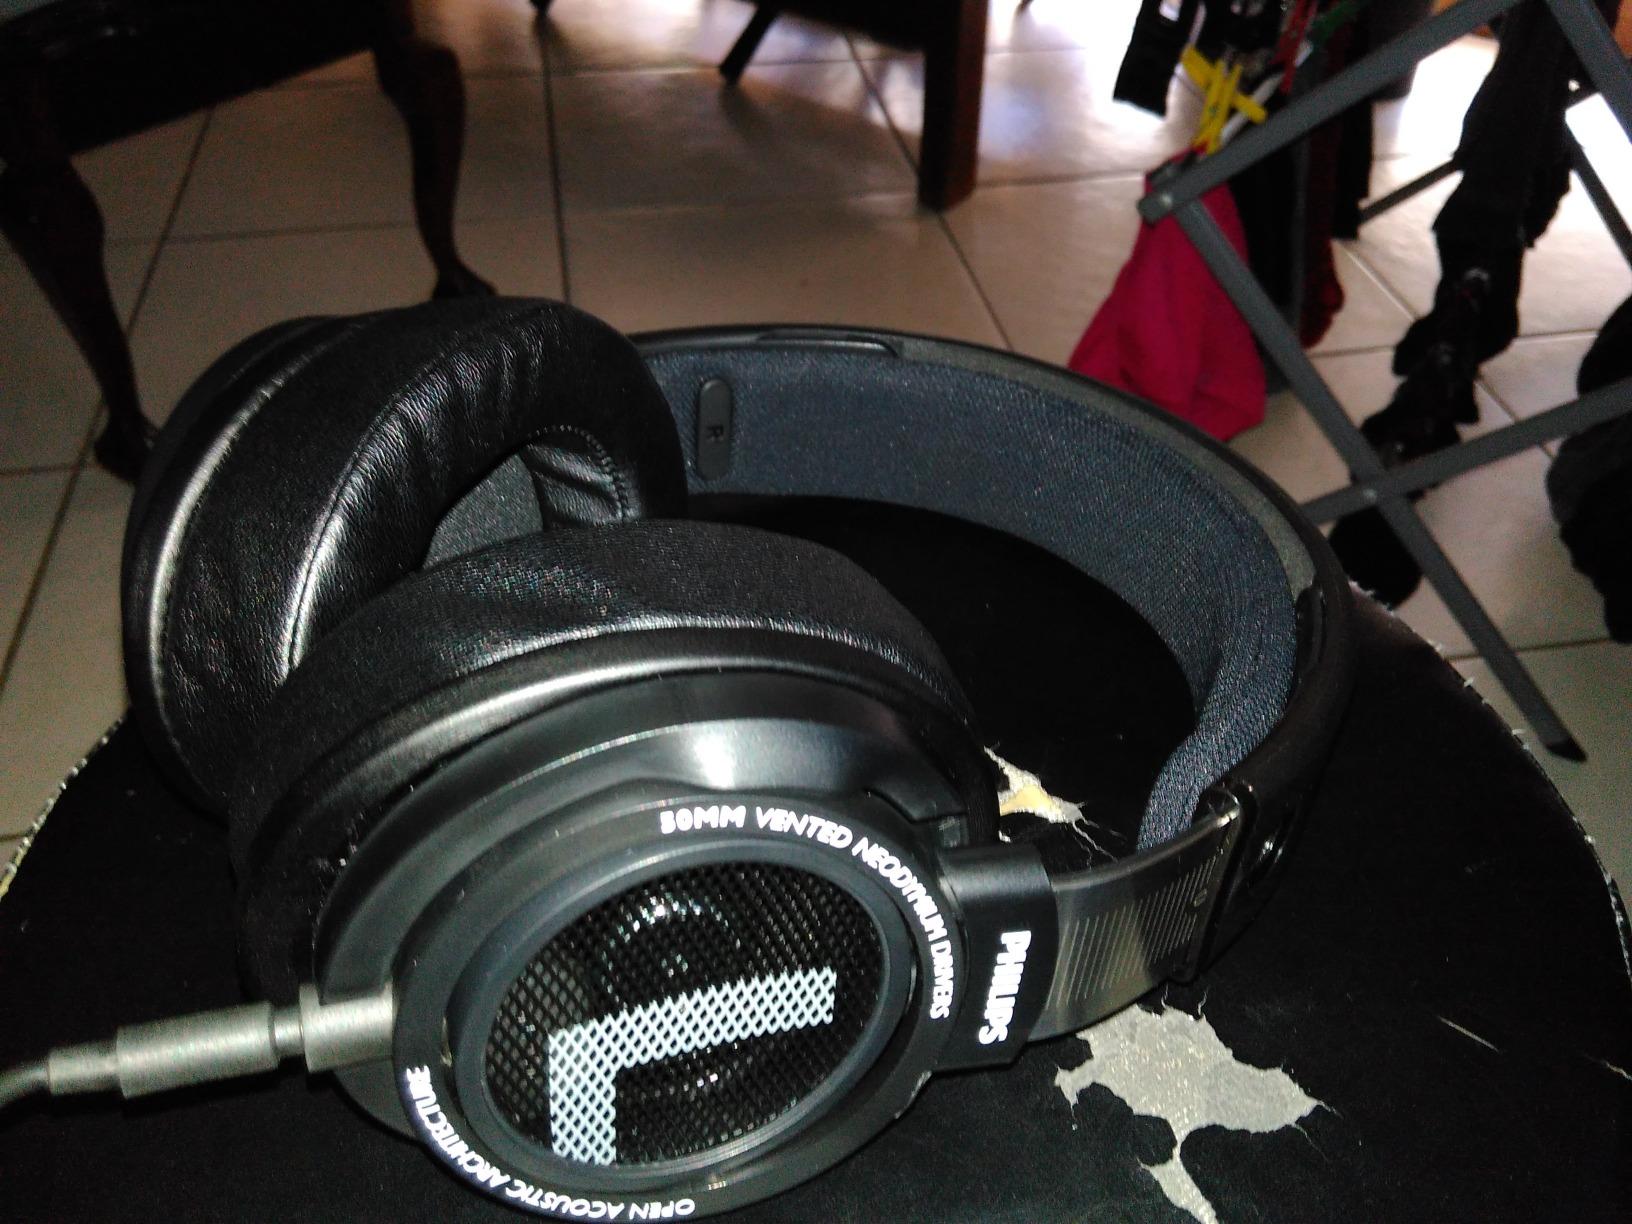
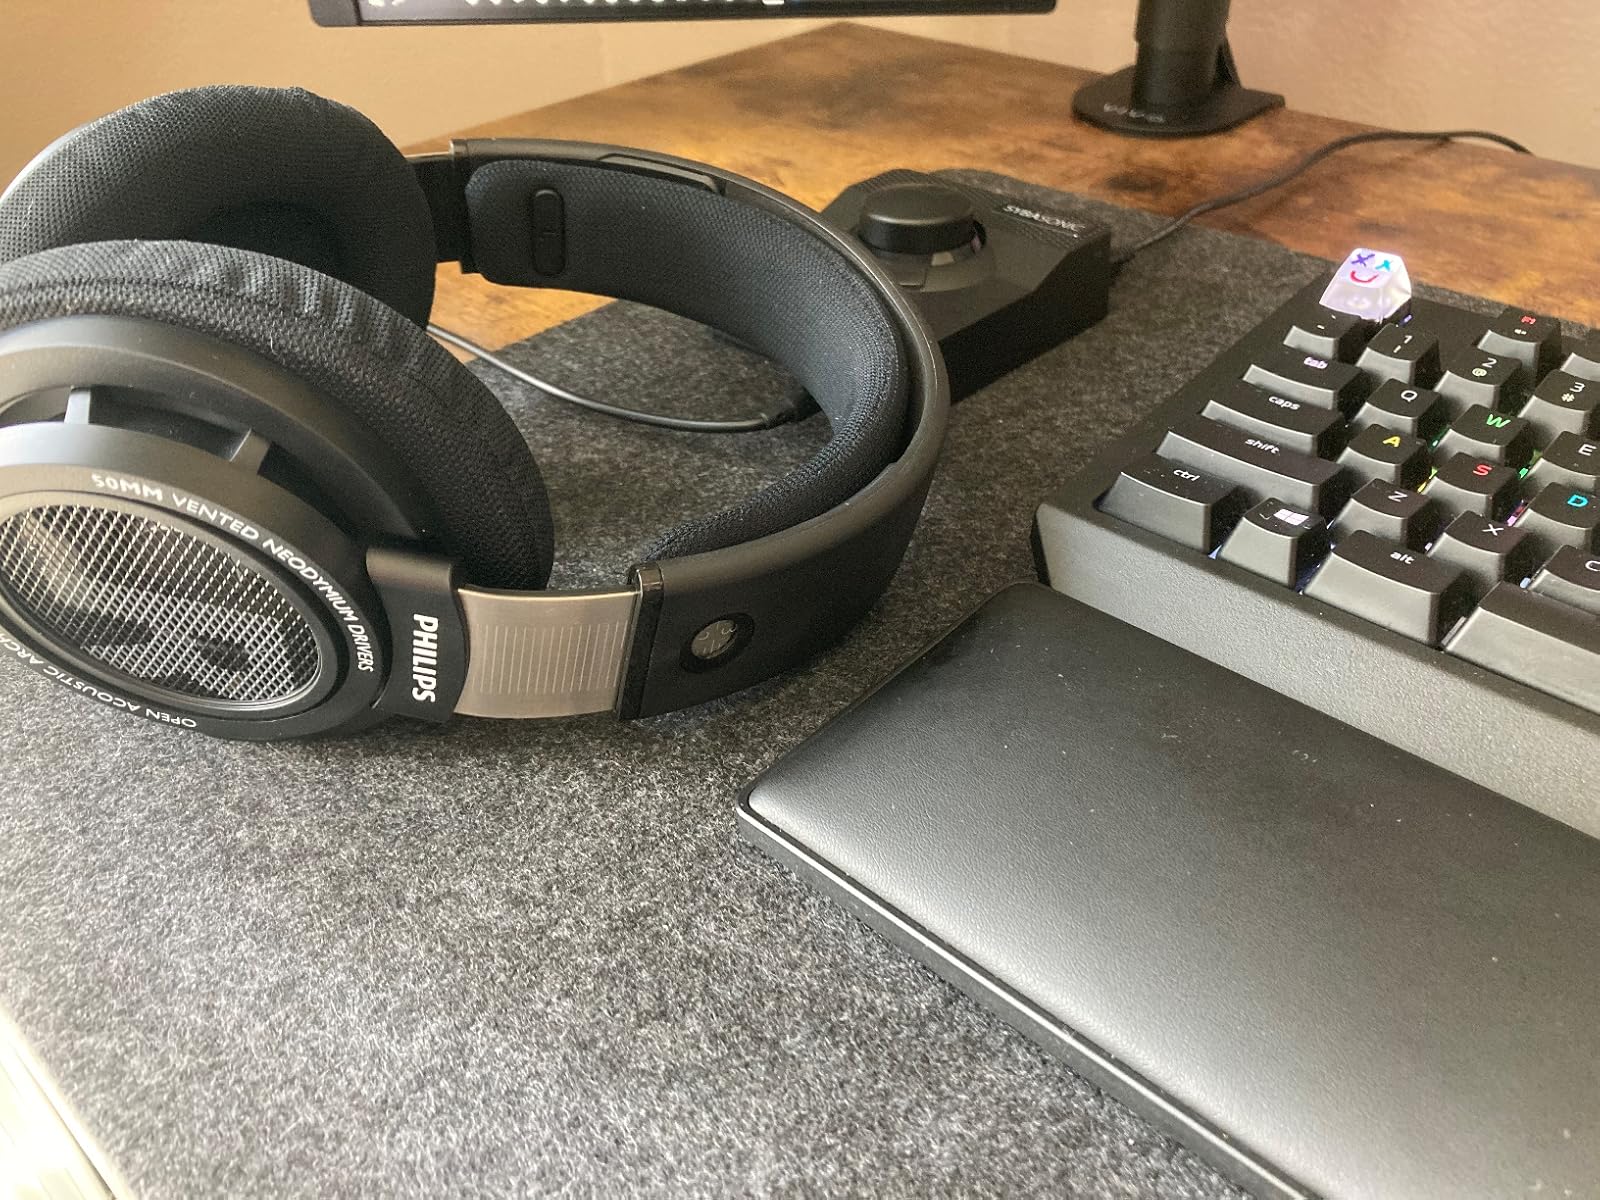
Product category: headphones
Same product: yes